42nd Daytime Emmy Awards

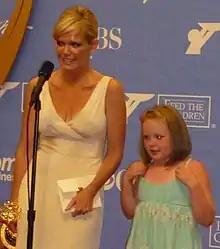
Maura West, Outstanding Lead Actress in a Drama Series winner

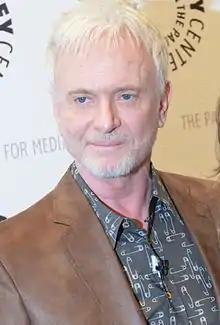
Anthony Geary, Outstanding Lead Actor in a Drama Series winner

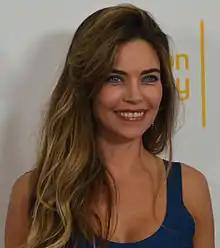
Amelia Heinle, Outstanding Supporting Actress in a Drama Series winner

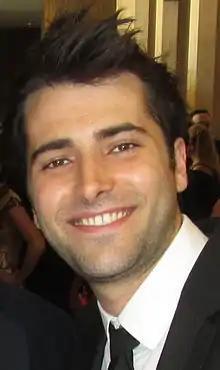
Freddie Smith, Outstanding Younger Actor in a Drama Series winner

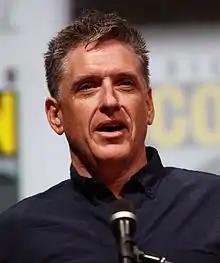
Craig Ferguson, Outstanding Game Show Host winner

In the lists below, the winner of the category is shown first, with a double-dagger, followed by the other nominees.